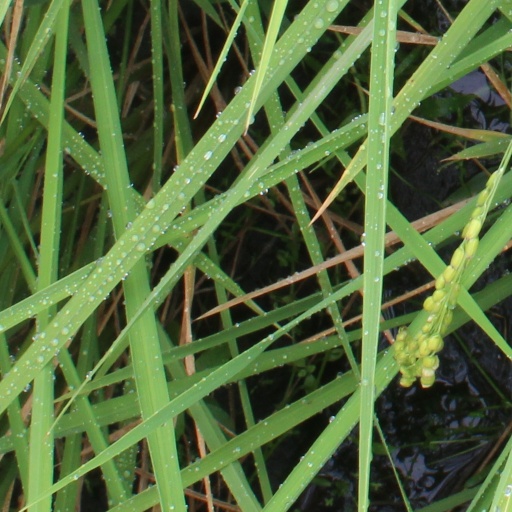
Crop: rice